2019 Geelong Football Club season

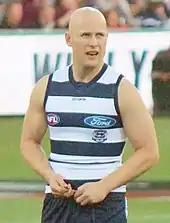
Baldheaded male athlete during an Australian rules football game

The Cats' early season success was somewhat marred by a string of on-field incidents by Cats' player Gary Ablett, beginning when Ablett was offered a one-match suspension for striking Essendon midfielder Dylan Shiel with a forearm to the head in the Cats' round 7 win. After successfully appealing the suspension at the AFL Tribunal, Ablett was involved in an almost identical incident the following week with North Melbourne's Sam Wright, but was not penalised. A fortnight later, Ablett was suspended for the first time in his 331-game career when he accepted a one-match suspension for punching the jaw of Gold Coast midfielder Anthony Miles. Heading into their bye in round 13, Geelong were placed first on the league's ladder with an 11–1 win–loss record; notably the Cats had played each team that had qualified for the previous season's final series.